Anna's War

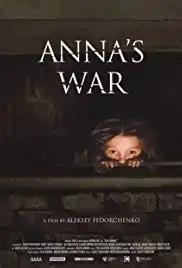

Anna's War is a 2018 Russian drama film directed by Aleksey Fedorchenko. It premiered at the International Film Festival Rotterdam in January 2018.